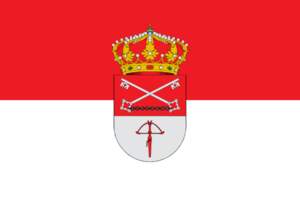
El Ballestero est une commune d'Espagne de la province d'Albacete dans la communauté autonome de Castille-La Manche.